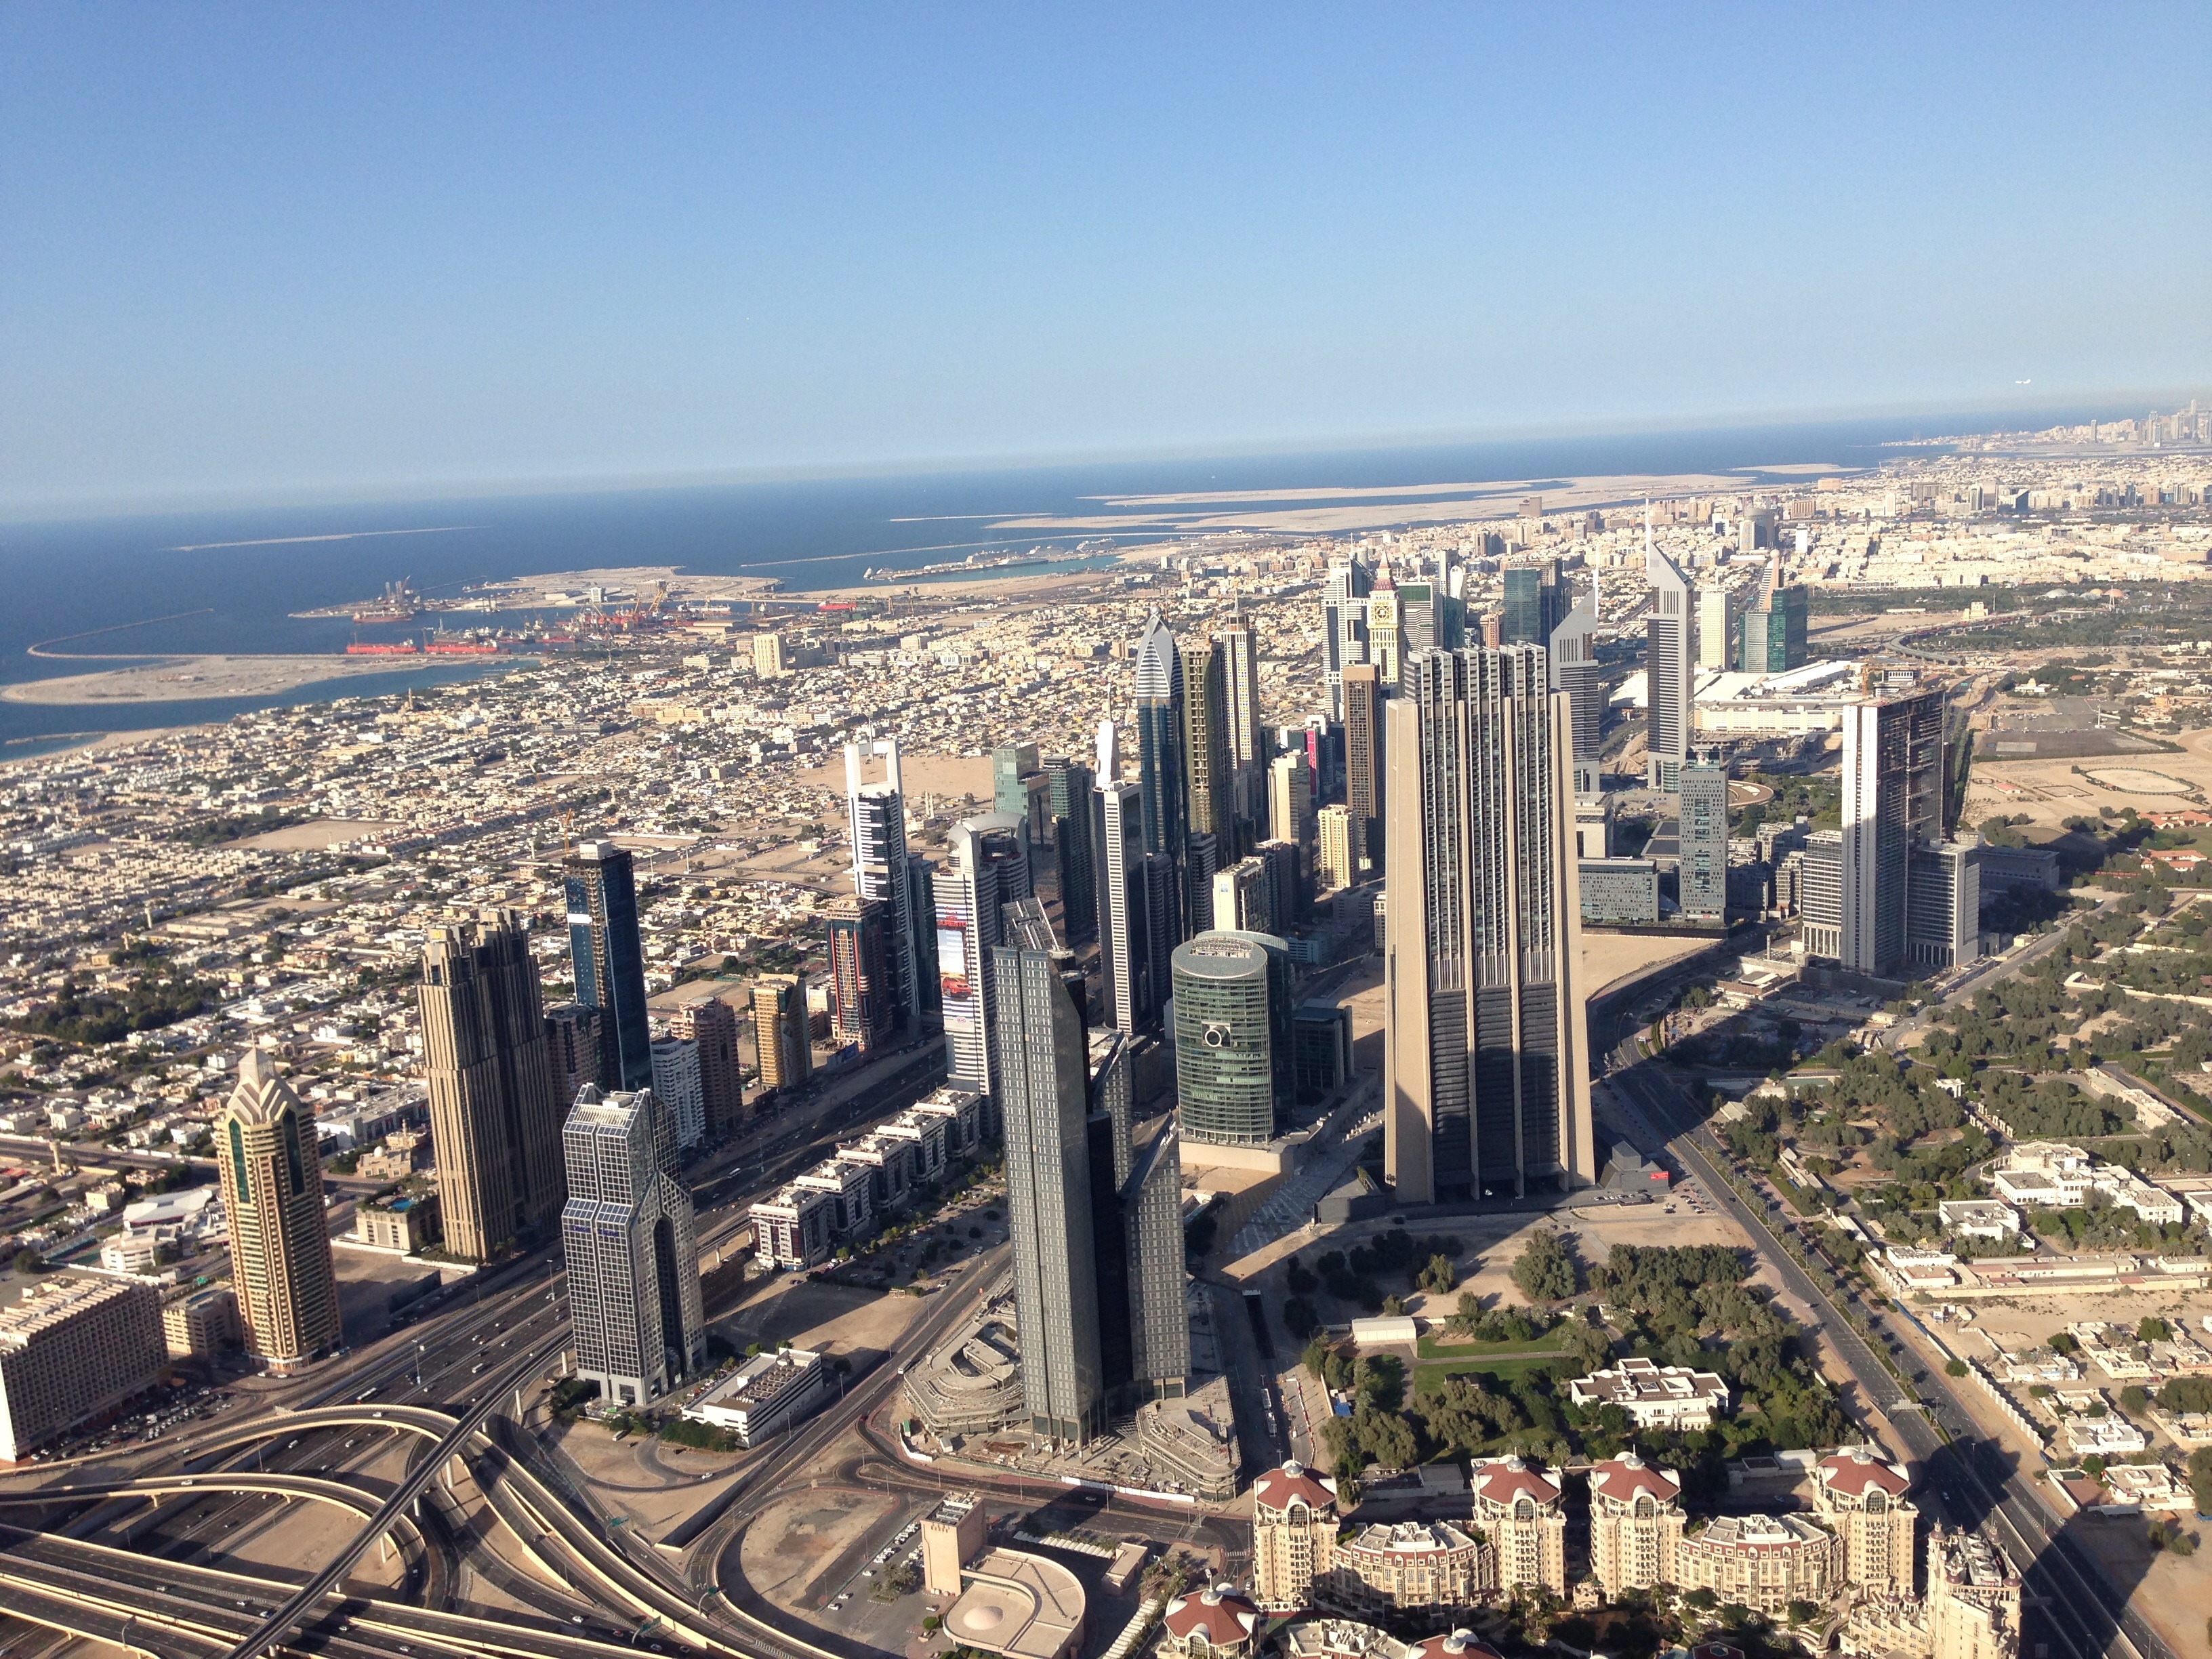
horizon, architecture, skyline, photography, city, skyscraper, cityscape, panorama, downtown, tower, dubai, landmark, tower block, metropolis, neighbourhood, bird's eye view, aerial photography, burj kalifa, urban area, residential area, human settlement, metropolitan area